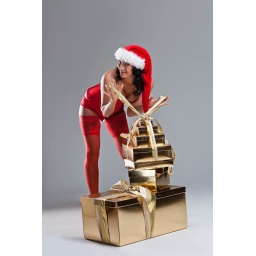
Beautiful christmas woman in santa hat with fancy box